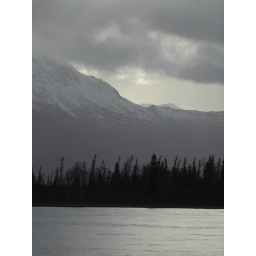
Still early spring and this lake hidden by mountains is slow to melt.Taken by TNT